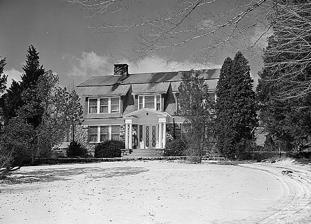
Building: Frederic Remington House
Country: United States of America
Year built: 1909
Historic house in Connecticut, United States United States historic place Frederic Remington House U.S. National Register of Historic Places U.S. National Historic Landmark Frederick Remington House Show map of Connecticut Show map of the United States Location 36 Oak Knoll Road, Ridgefield, Connecticut Coordinates 41°17′5″N 73°31′0″W / 41.28472°N 73.51667°W / 41.28472; -73.51667 Area 45 acres (18 ha) Built 1909 Architect Frederic Remington NRHP reference No. 66000880 Significant dates Added to NRHP October 15, 1966 Designated NHL December 21, 1965 The Frederic Remington House is a historic house at 36 Oak Knoll Road in Ridgefield, Connecticut .  A National Historic Landmark , it was the home of the painter and sculptor Frederic Remington (1861–1909) in the last few months of his life.  Remington and his wife Eva designed the two-story gambrel -roofed, fieldstone -and-shingle house. He produced some of his finest work in the house including the sculpture The Stampede and the painting The Love Call . The house was declared a National Historic Landmark in 1965. Description and history Frederic Remington (1861-1909) lived for many years in New Rochelle, New York , working as an illustrator, sculptor, and writer.  He produced iconic works of American art, particularly noted for their themes of the American West.  His corpus of work includes more than 2,700 artworks, many of which were published in magazines and newspapers, and 142 books, including eight he wrote.  In early 1909 he and his wife purchased 45 acres (18 ha) of land in Ridgefield, Connecticut , and oversaw the construction of a home and studio.  During the construction, Remington continued to work, creating a number of significant works.  Although he had major plans for life in Ridgefield, he died of acute appendicitis a few months after the house was completed. The main house is a 2 + 1 ⁄ 2 -story gambrel-roofed wood-frame structure with a stone facade, and clapboarded sides and back.  The front has three large shed-roof dormers, and has bands of three sash windows flanking its main entrance, which is sheltered by a columned portico. The house has a central hall plan, with Remington's studio in the rear left of the structure. It is a high-ceilinged room with large windows onto the backyard, and has a large fieldstone chimney.  During Remington's life the room was cluttered with artifacts of the American West. In addition to the main house, the property includes a cluster of outbuildings, which were also designed and built by the Remingtons.  They include a cow barn, chicken coop, and shed, as well as a caretaker's cottage and a carriage house that has been adapted for residential use. See also List of National Historic Landmarks in Connecticut National Register of Historic Places listings in Fairfield County, Connecticut References